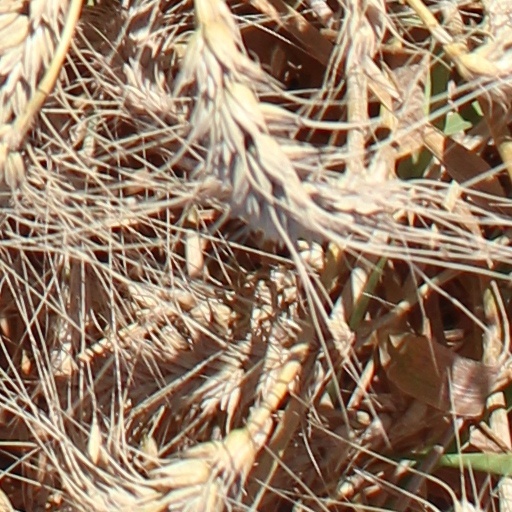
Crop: wheat